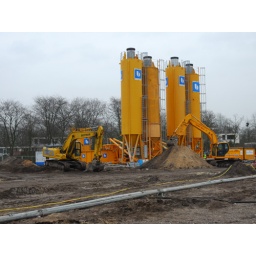
Extension of the office building of PGGM insurance company in Zeist, Holland. 2008 - 2010.